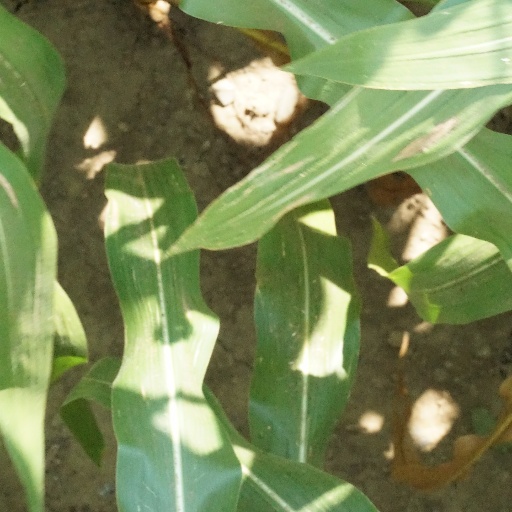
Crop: maize; corn